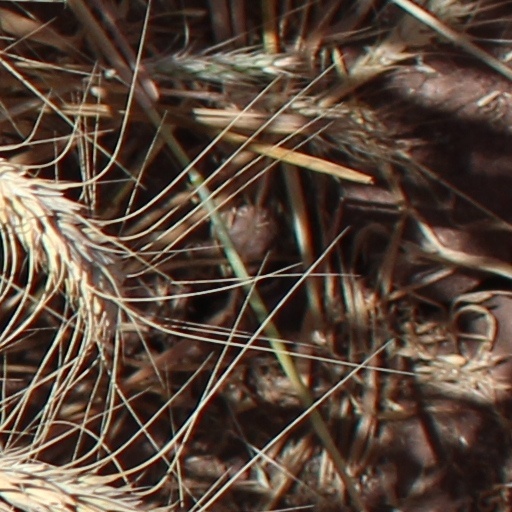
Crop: wheat